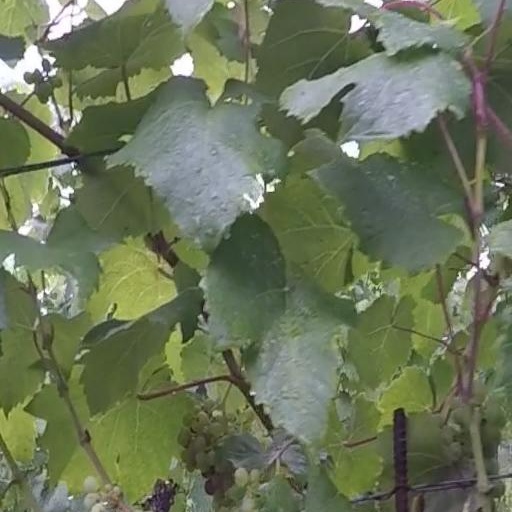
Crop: grape